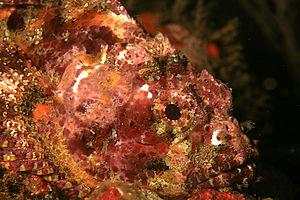
Scorpaena est un genre de poissons de la famille des Scorpaenidae, communément appelés « rascasses ».